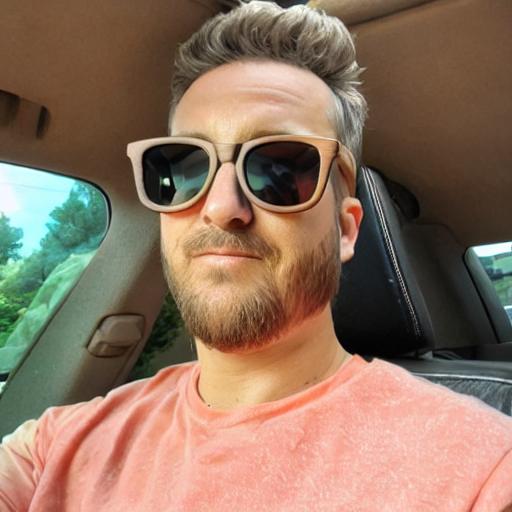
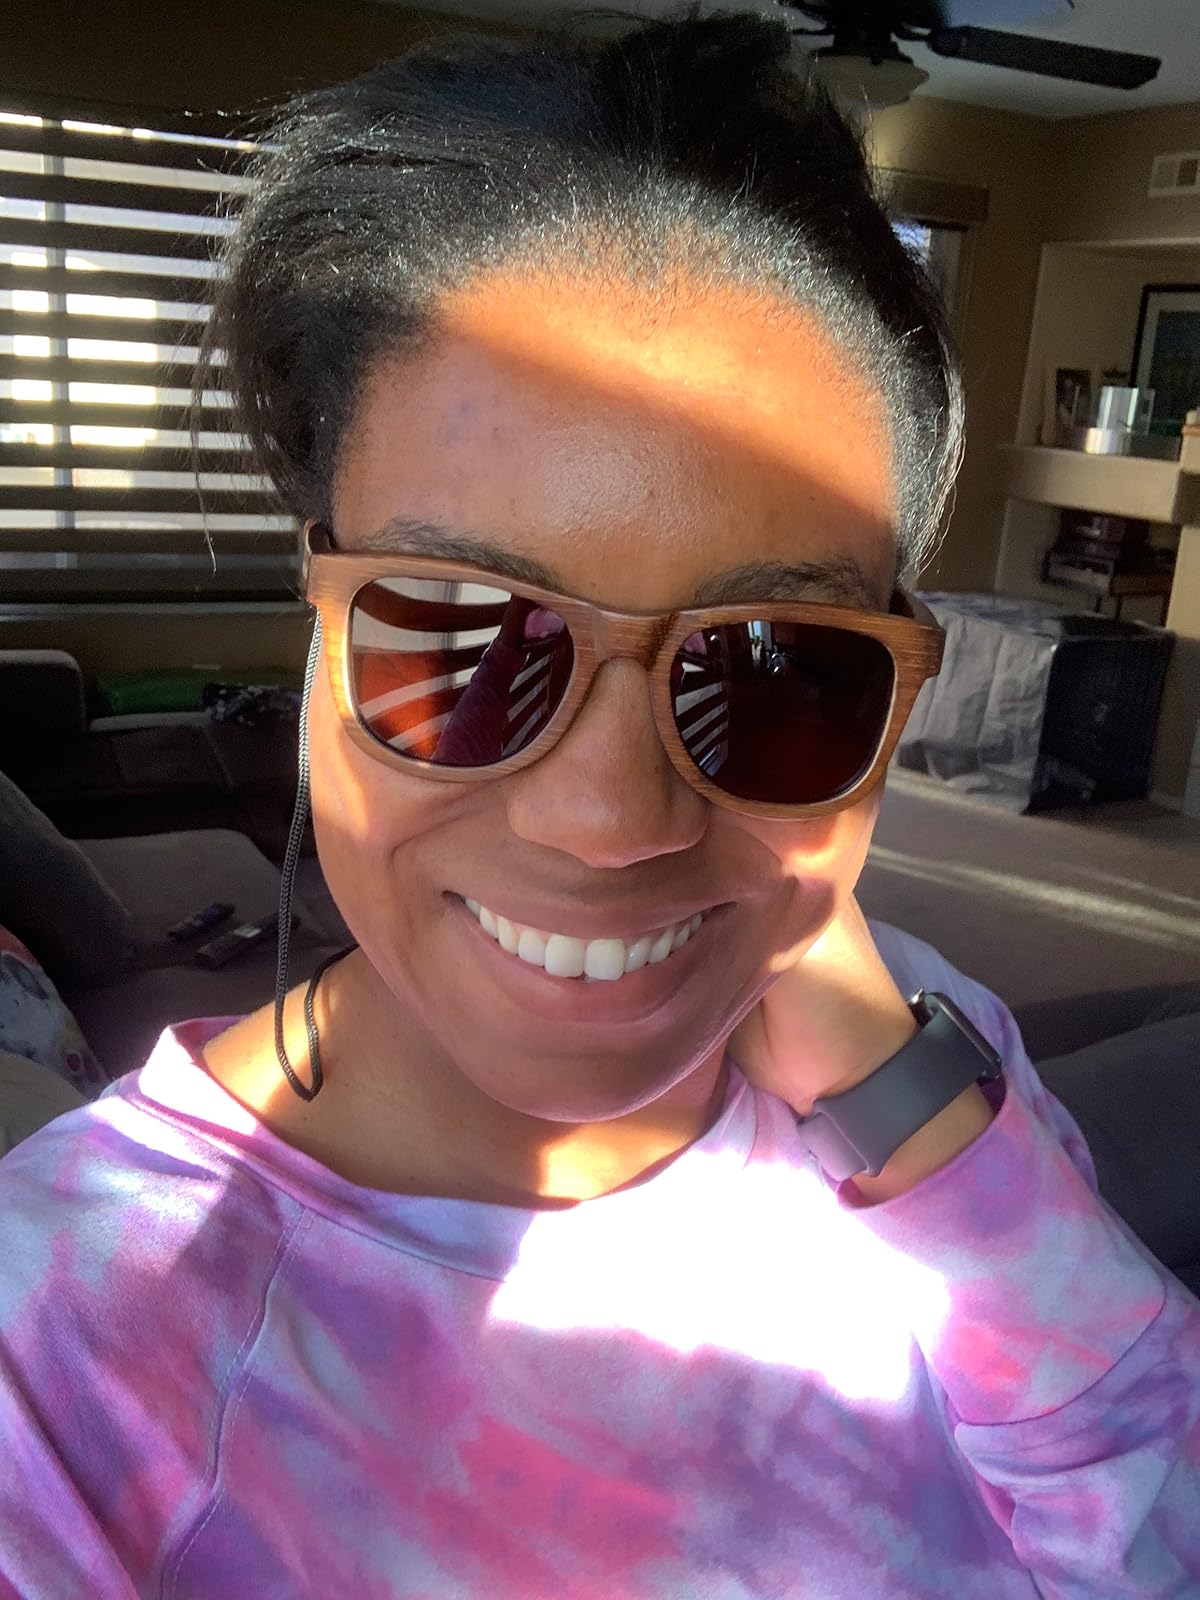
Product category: accessories_sunglasses
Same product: no